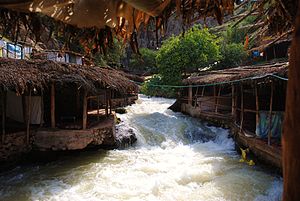
Oum Er-Rbia / Galleri
Oum Er-Rbia er en lang vandrig flod i det centrale Marokko.